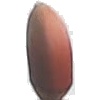
Label: Hazelnut 1